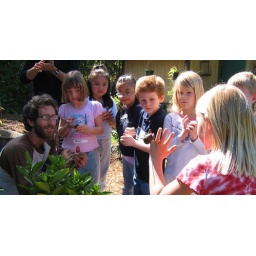
Michael plants lemon tree with students at Monte Vista Elementary in 2005